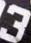
Number: 3